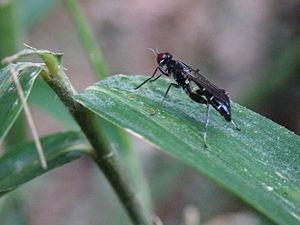
Megamerinidae est une famille de diptères.